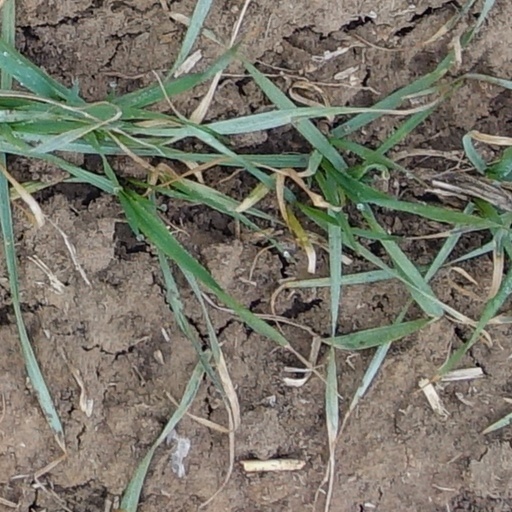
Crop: wheat